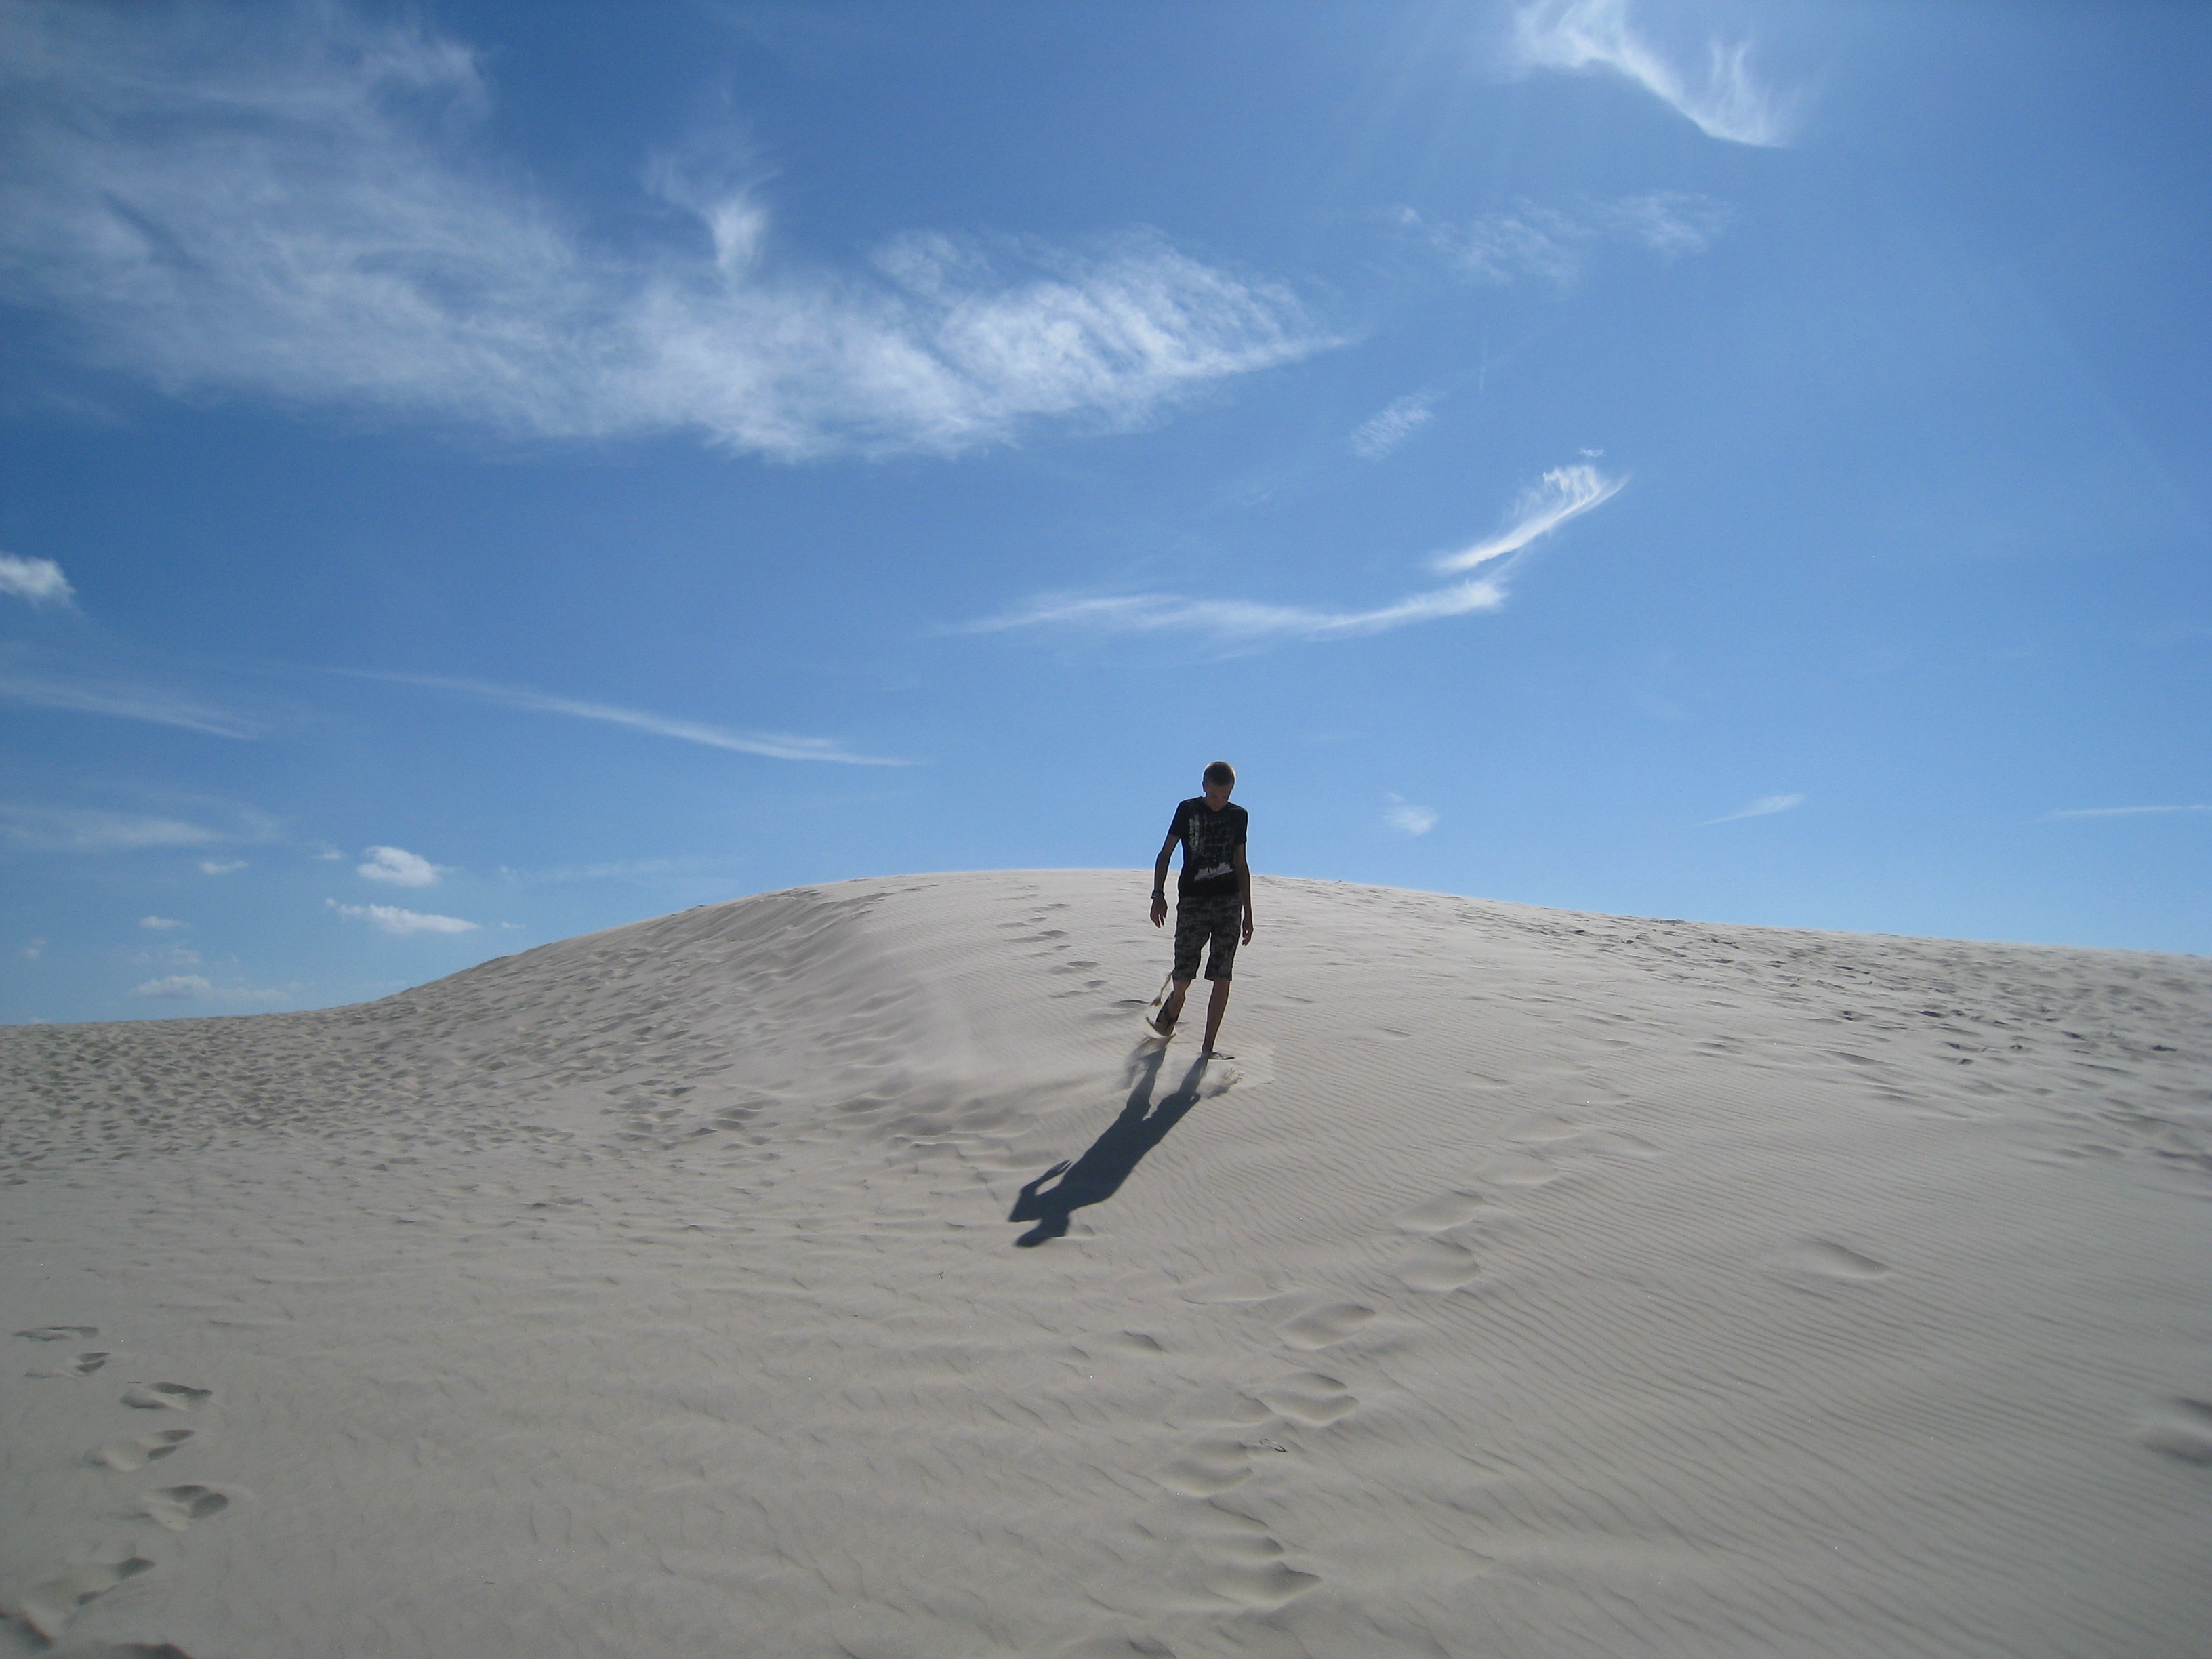
beach, landscape, sea, coast, nature, sand, ocean, sky, dune, panorama, summer, rest, lonely, material, sandy, vegetation, habitat, silent, north sea, nature conservation, force of nature, landform, nature reserve, natural phenomenon, sand dunes, dune landscape, jutland, natural environment, geographical feature, aeolian landform, dune of r bjerg mile, north denmark